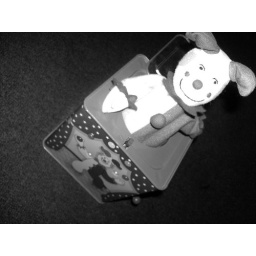
my little sisters broken jack in the box. it's cute in black and white.